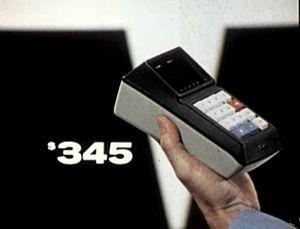
Voici une liste des inventions et des découvertes japonaises. Bien que les Japonais aient contribué dans un certain nombre de domaines, le pays joue surtout un rôle central dans la révolution numérique depuis les années 1970, avec de nombreuses technologies révolutionnaires et répandues dans les domaines de l'électronique et de la robotique introduites par les entreprises et les entrepreneurs japonais. La culture populaire japonaise, fortement façonnée par ses technologies électroniques, influence également considérablement la jeunesse occidentale.
Le Sharp EL-8, aussi connu comme le ELSI-8, a été l'une des premières calculatrices électroniques portables produites en masse et la première calculatrice de poche fabriqué par Sharp. Introduit dans le début de 1971, il était basé sur les modèles précédents, la Sharp QT-8D et-8B. L'EL-8 utilise les mêmes circuits de logique, mais il a été conçu pour être plus petit.